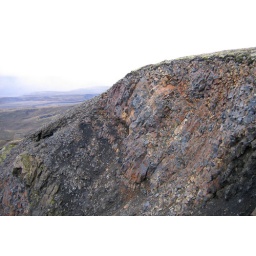
The shapes in the rock have a watery warped quality to them. Which creates the impression of a dirty lense here.